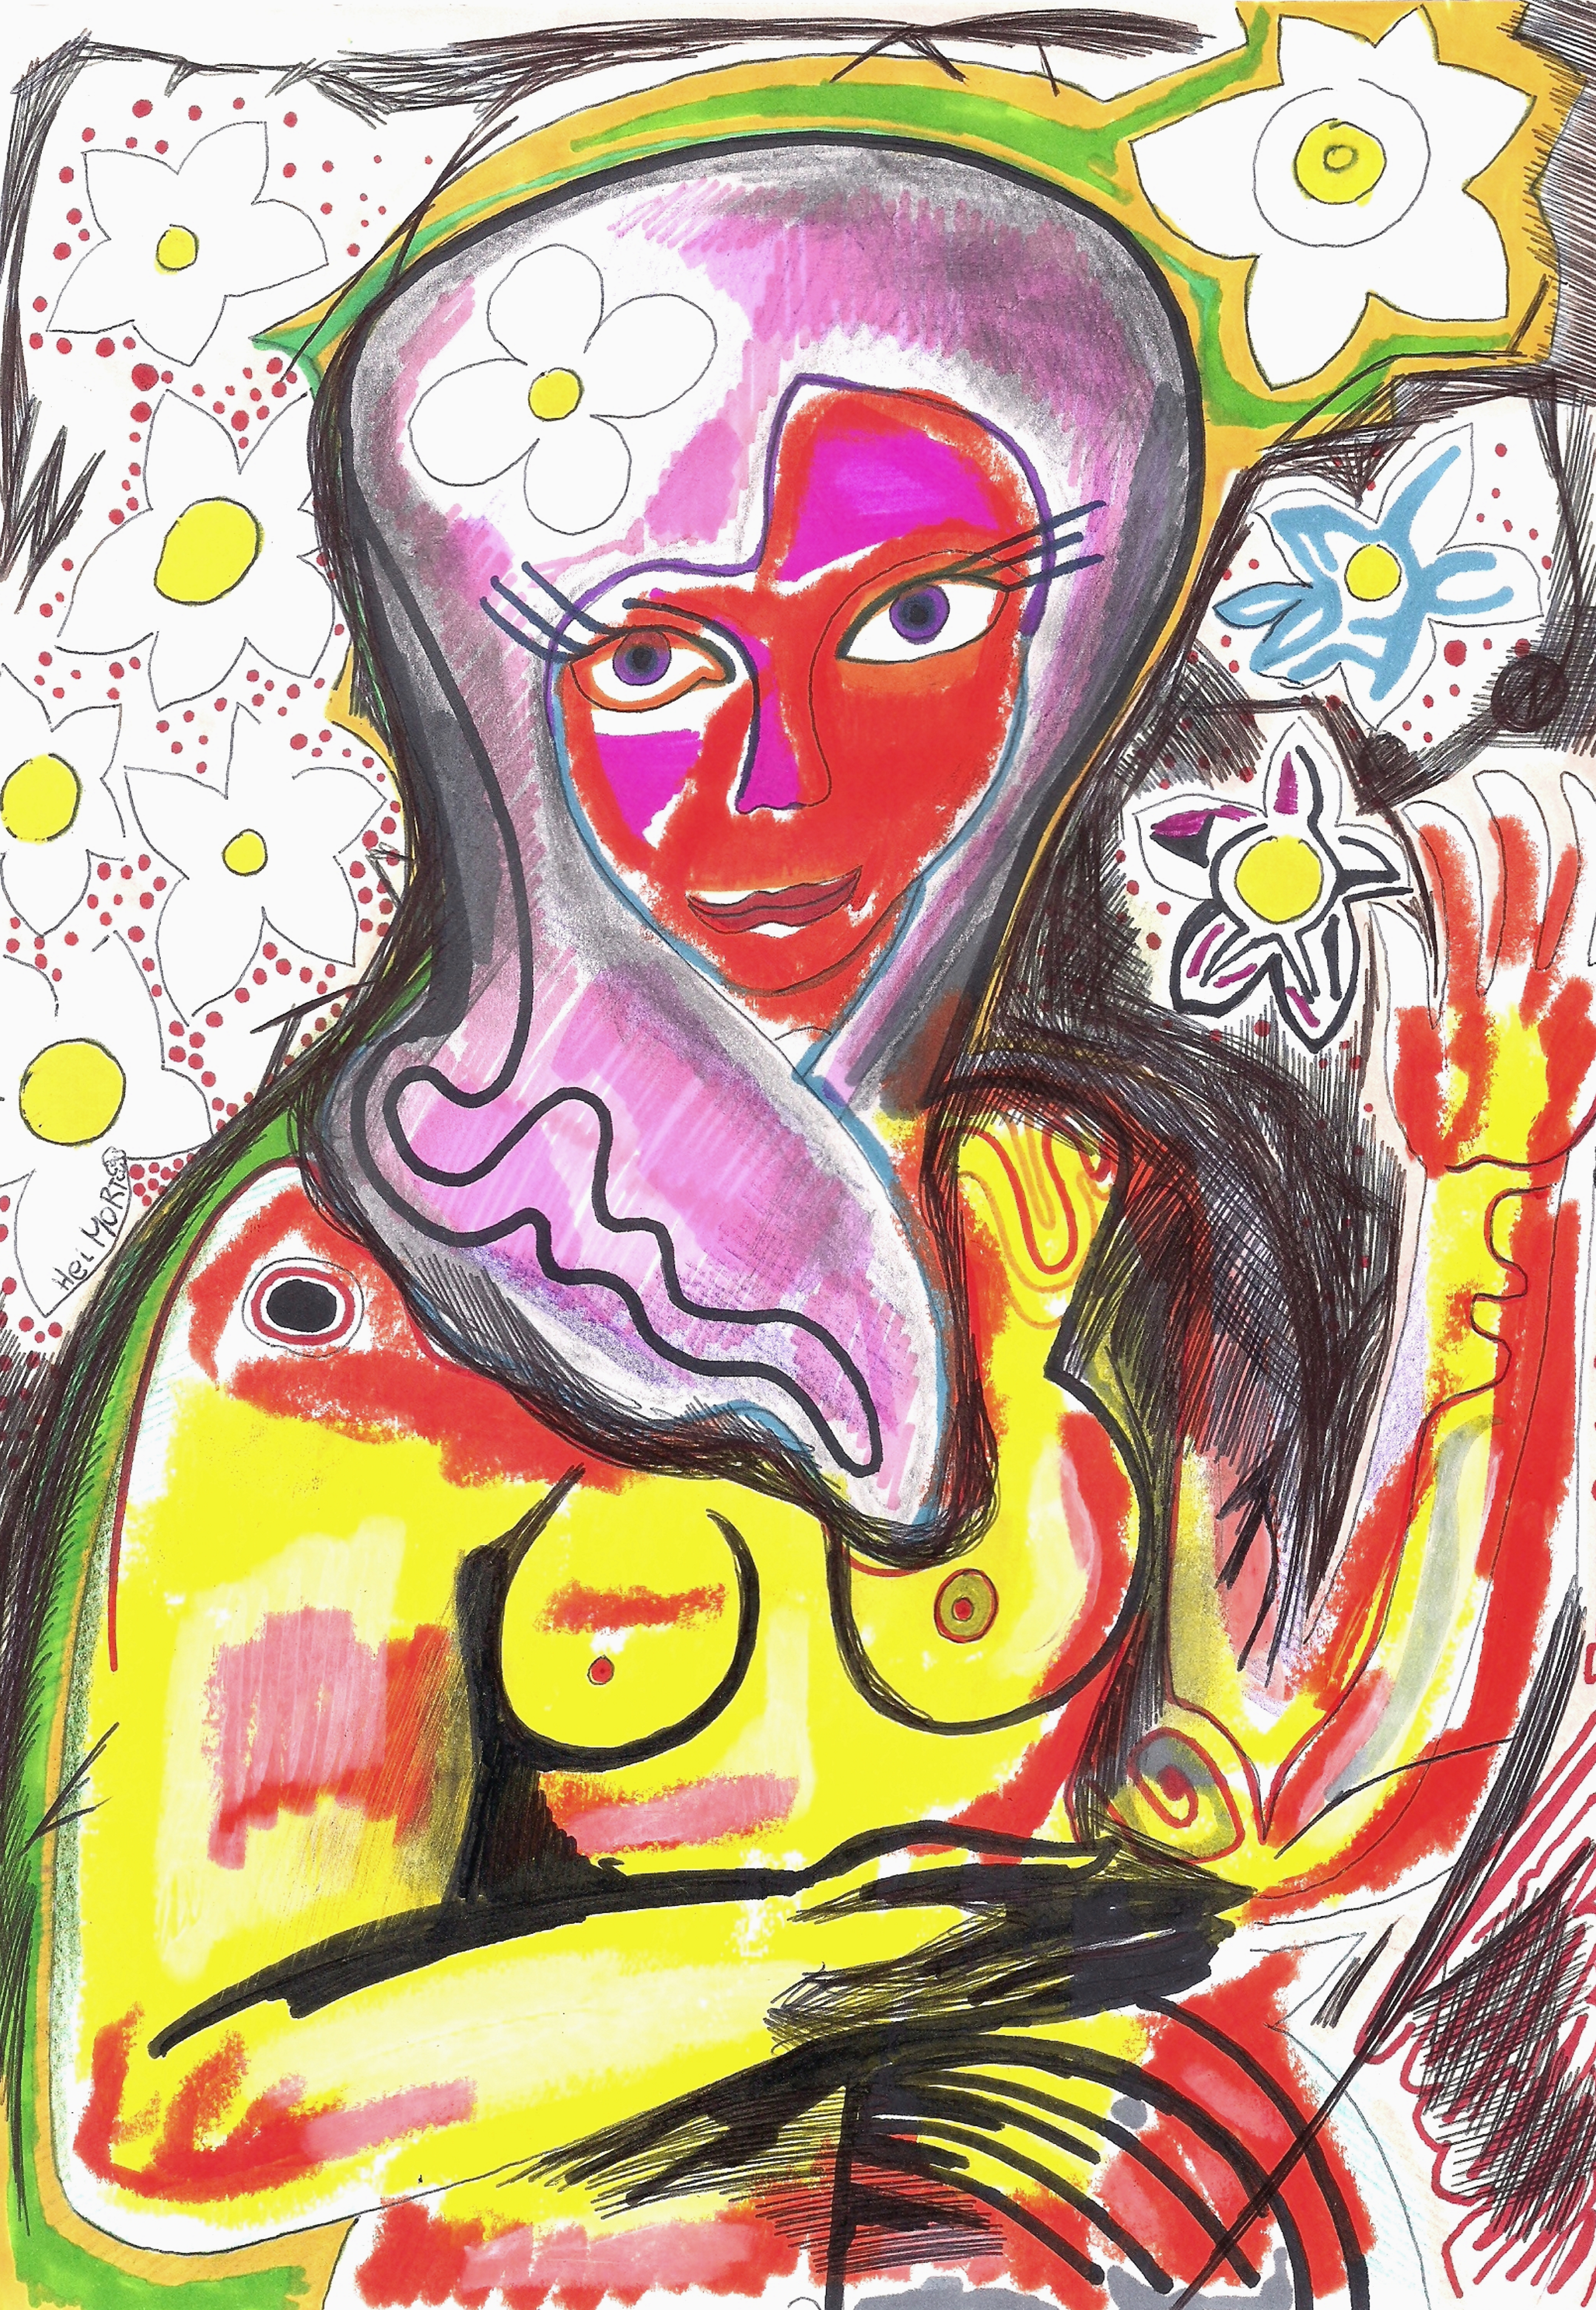
painting, art, artist, artwork, drawing, contemporary art, photography, illustration, paint, love, design, sketch, fine art, abstract art, creative, abstract, acrylic painting, nature, watercolor, art gallery, oil painting, gallery, modern art, abstract painting, digital art, contemporary painting, art collector, style, girl, woman, fashion, mort, pink, Colorfulness, magenta, purple, violet, visual arts, Art paint, psychedelic art, graphics